House of Dust

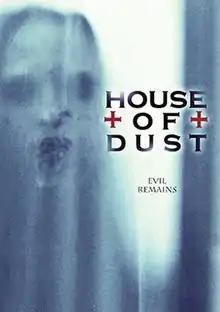
Teaser poster

House of Dust is a 2014 supernatural thriller film directed by A.D. Calvo. The movie had its world premiere on May 20, 2014, and focuses on a group of college students that become possessed by the ghosts of former mental patients. Filming took place in Willimantic, Connecticut and Mansfield, Connecticut at the Mansfield Training School and Hospital, University of Connecticut, and Eastern Connecticut State University during the summer of 2011.